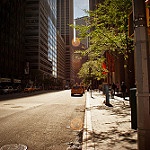
Scene: Outdoor